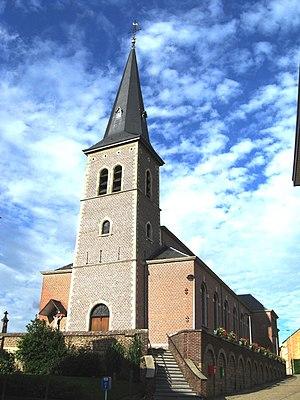
Waltwilder est une section de la ville belge de Bilzen située en Région flamande dans la province de Limbourg.
Cette page regroupe l'ensemble des monuments classés de la ville de Bilzen.